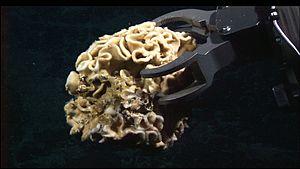
Les xénophyophores sont un taxon de foraminifères piézophiles, remarquables par leur taille considérable pour de tels organismes, dont certains, tels Syringammina fragilissima, sont parmi les plus grands organismes unicellulaires connus, pouvant atteindre une vingtaine de centimètres dans leur plus grande dimension.